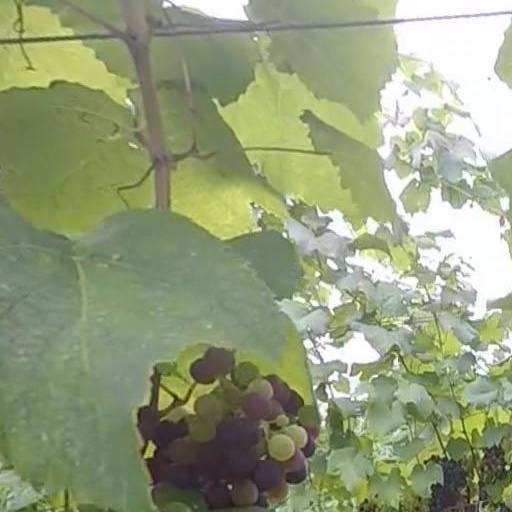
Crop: grape